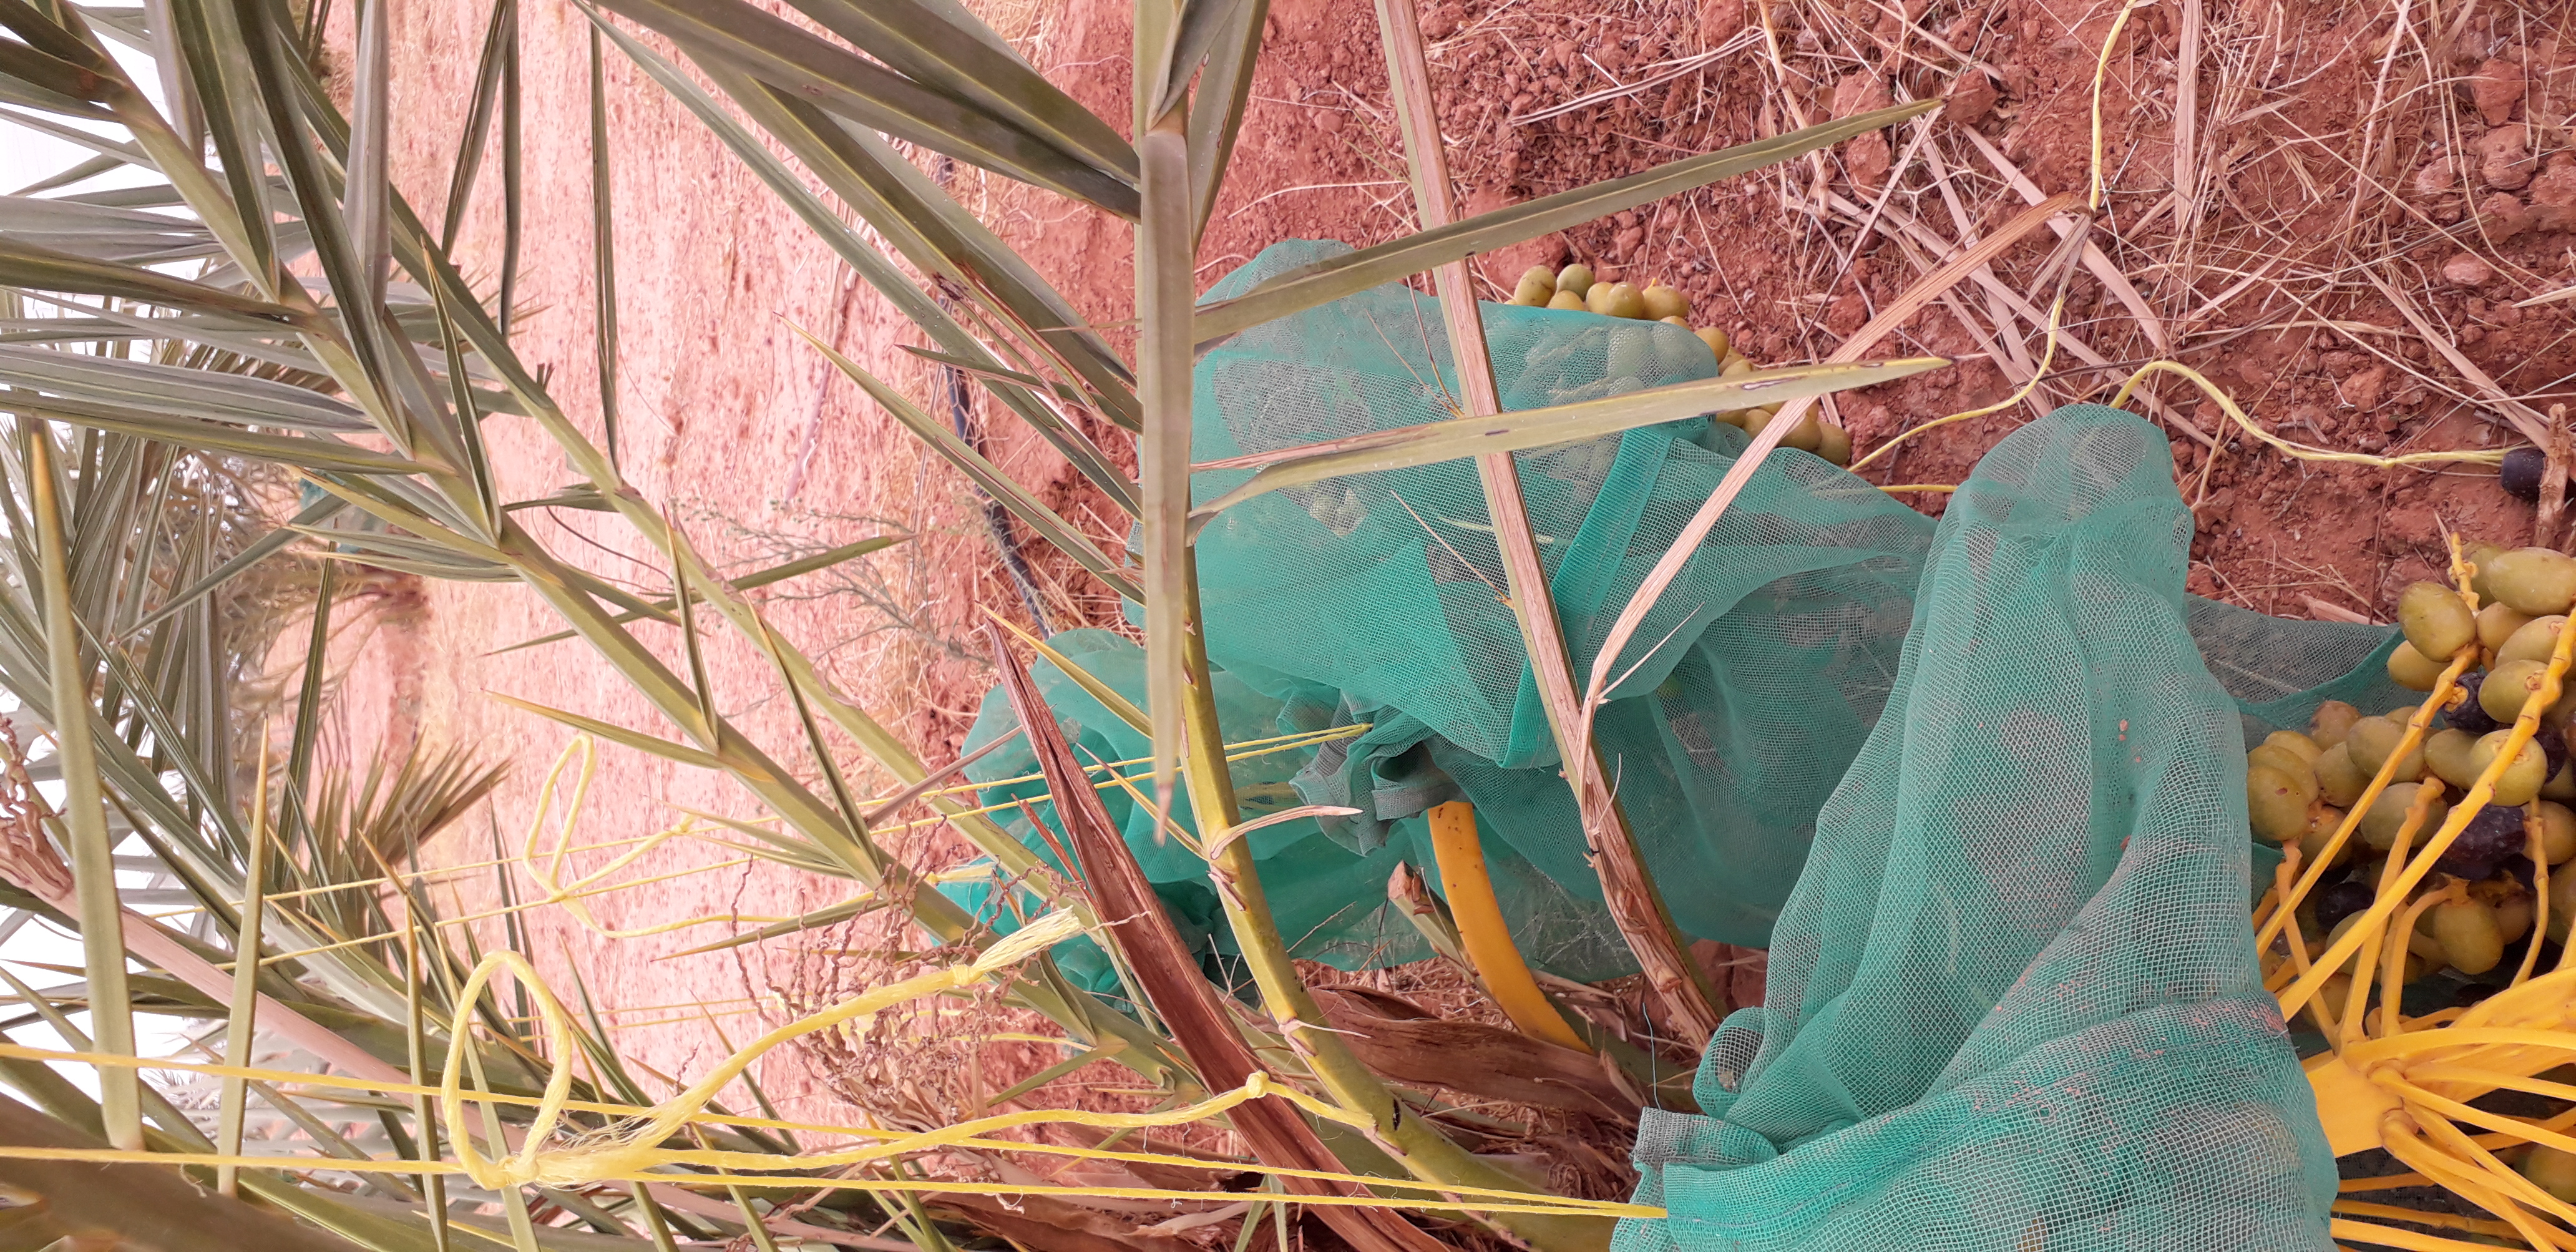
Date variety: kholt